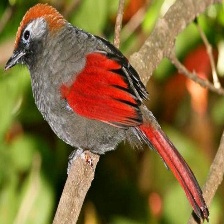
Species: RED TAILED THRUSH
Scientific name: NEOCOSSYPHUS RUFUS